Shirat Hasticker

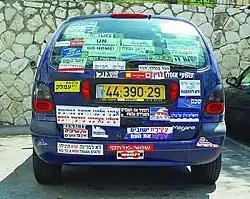
some of the stickers mentioned in the song

The lines in the song are all direct quotes or plays on slogans appearing on bumper stickers in Israel. The unique collage of opposing political slogans juxtaposed against apolitical slogans and satires creates a bitter irony. As such, the song demonstrates a cross section of Israeli society. The music video features the members of the band dressed as the different sectors of society (e.g. Haredim (ultra-orthodox), Arabs, secular Jews, settlers), each singing a line from the song, often contradicting the character singing it. For instance, the Haredi man sings, "Mandatory conscription for everyone" and the suicide bomber sings "No Arabs, no terrorist attacks."